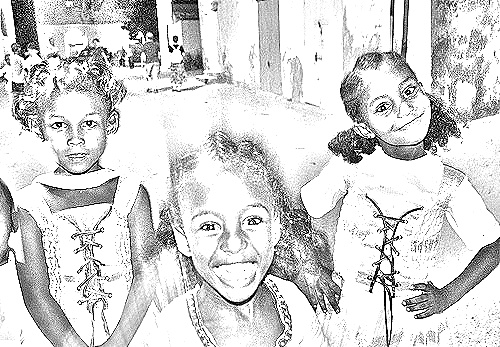
Portrait style: Sketch Portrait